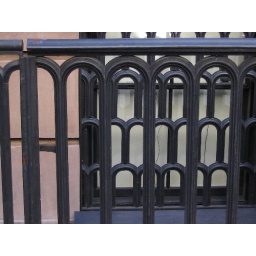
Couldn't resist the doors and windows in the west village. An endless source of inspiration for me.